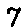
Label: 7